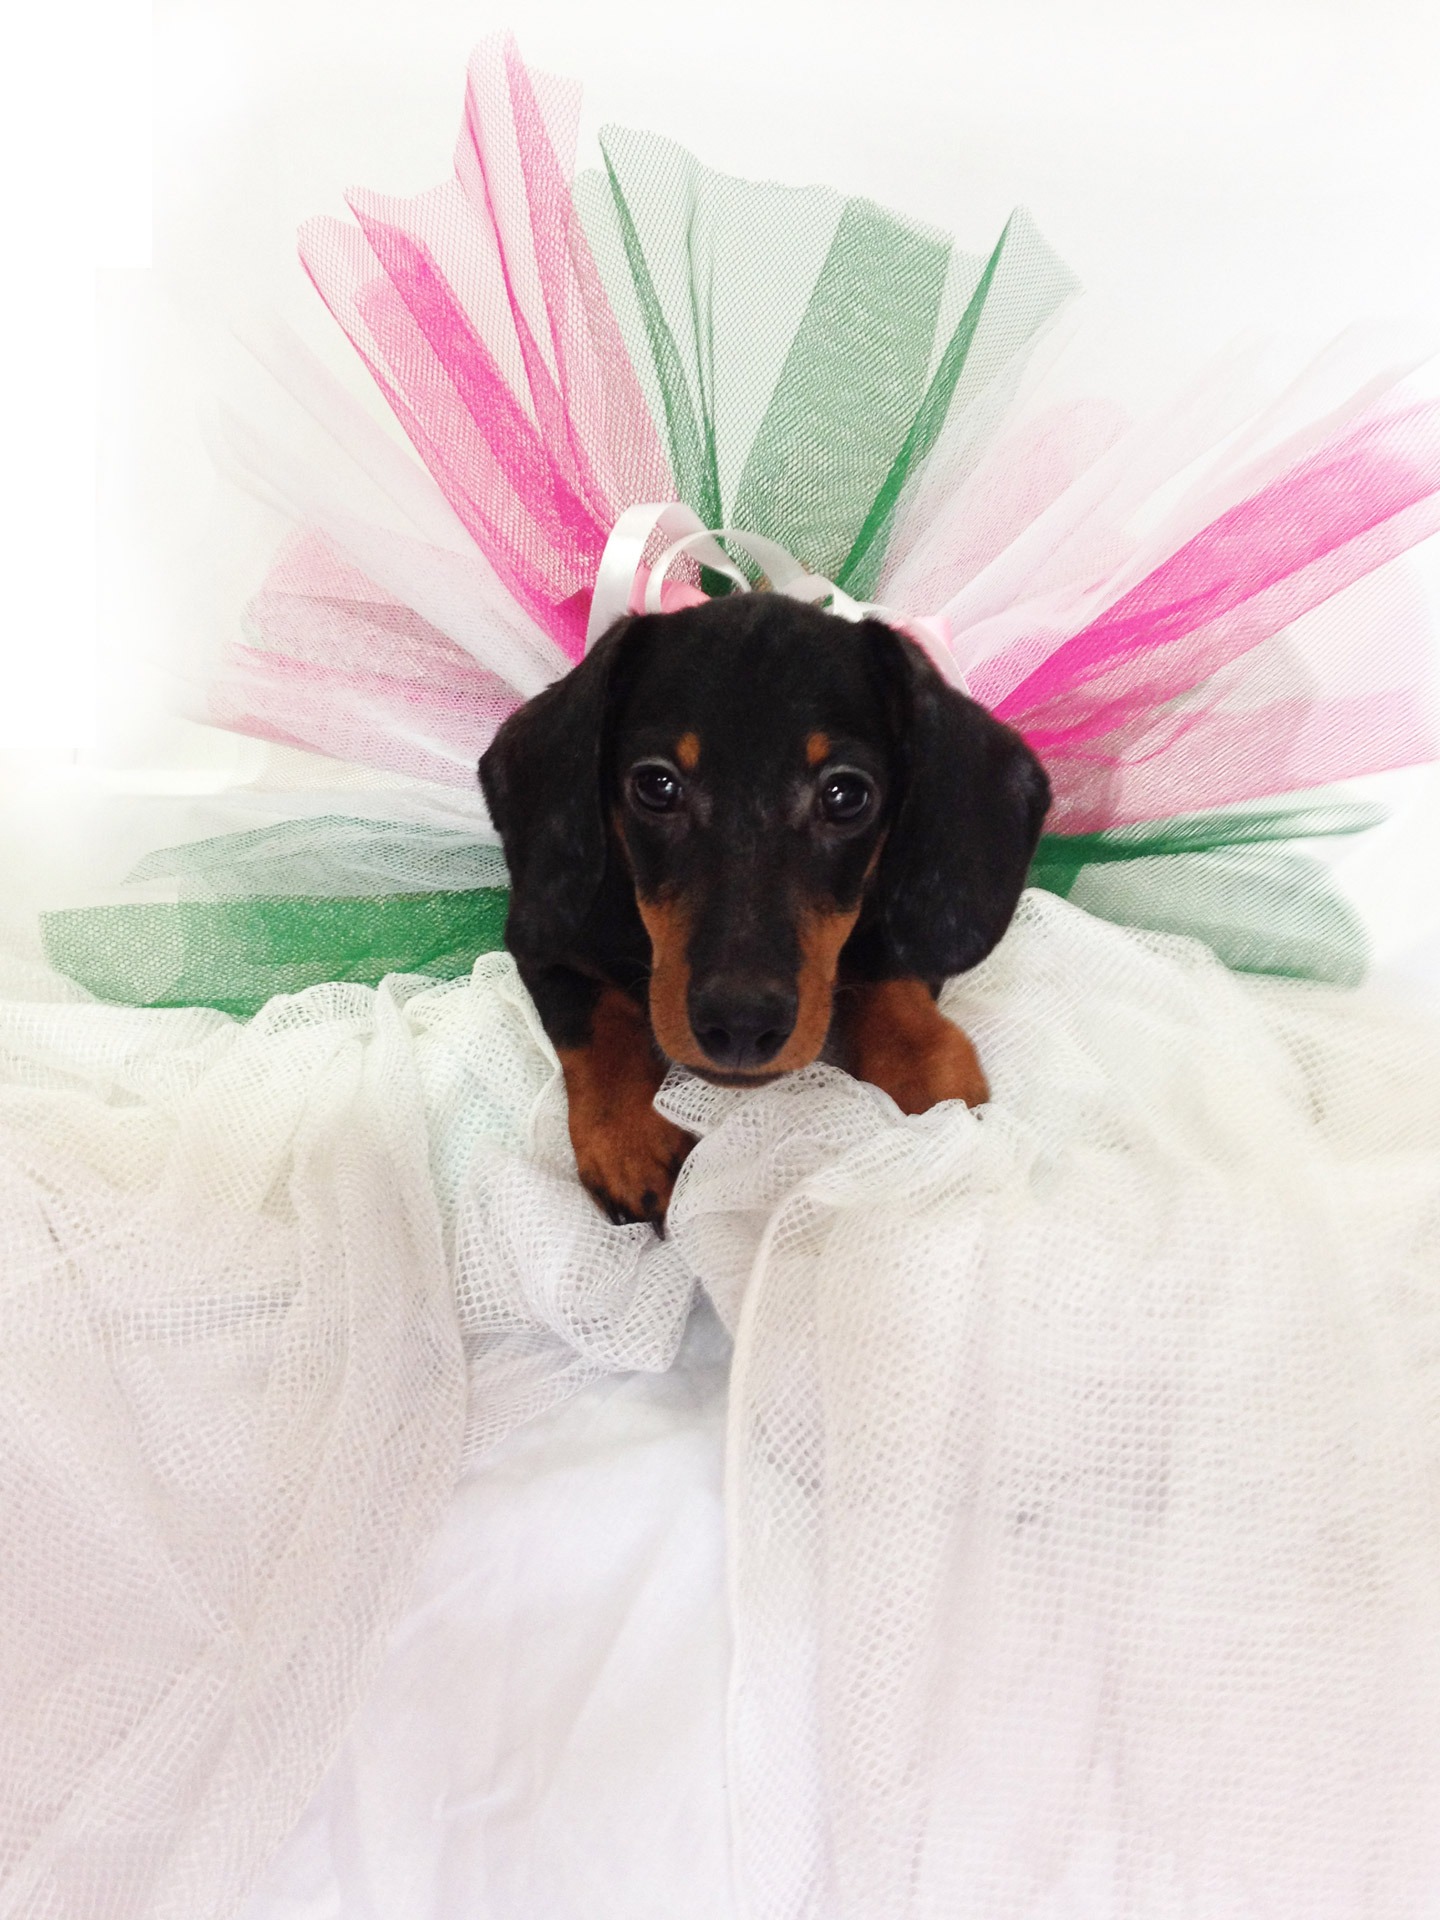
puppy, dog, canine, pet, fur, young, mammal, fashion, hound, paw, vertebrate, adorable, dog breed, doggy, dachshund, wiener, purebred, pedigree, wiener dog, dog like mammal, basset hound